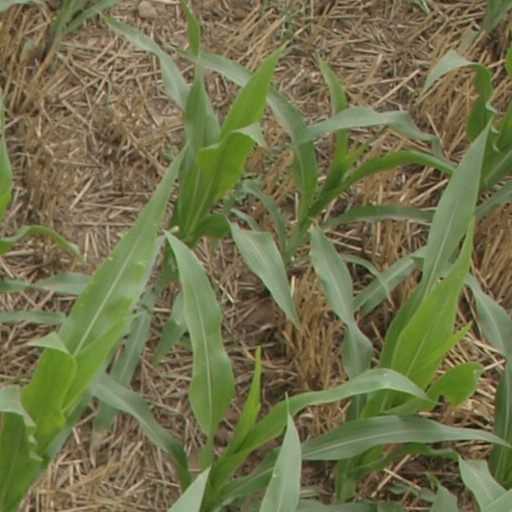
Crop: maize; corn